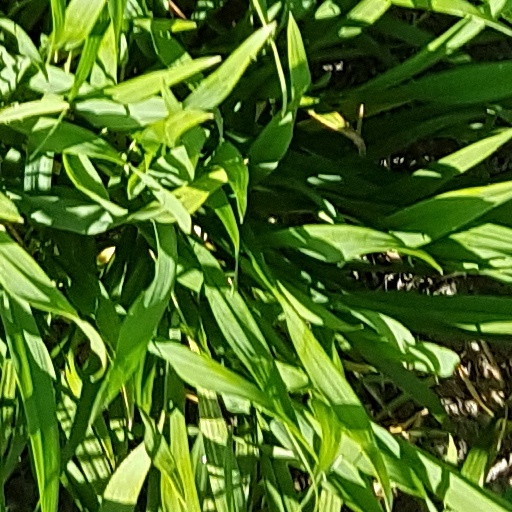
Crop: wheat